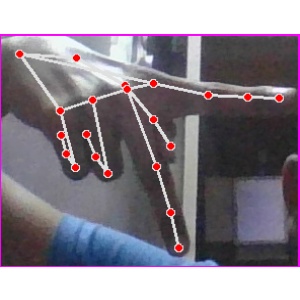
अक्षर: प